No purchase, no pay

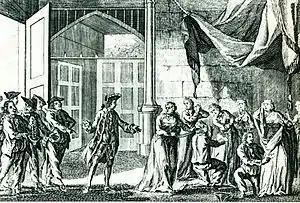
Privateer captain Woodes Rogers who is said to have employed pirates on a "no purchase, no pay" basis.

"No purchase, no pay" (or "no prey, no pay") was a phrase used by pirates and privateers, of the 17th century in particular, to describe the conditions under which participants were expected to join expeditions or raids. The phrase describes a remuneration arrangement similar to a commission.